Stray Dogs (2014 film)

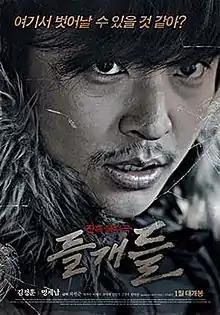
Theatrical poster

Stray Dogs is a 2014 South Korean thriller film starring Kim Jeong-hoon, Cha Ji-heon and Myung Kae-nam. It is co-written and directed by first-time director Ha Won-jun.